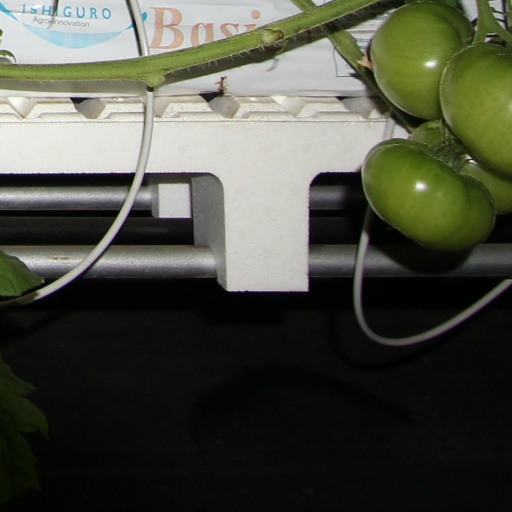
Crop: tomato